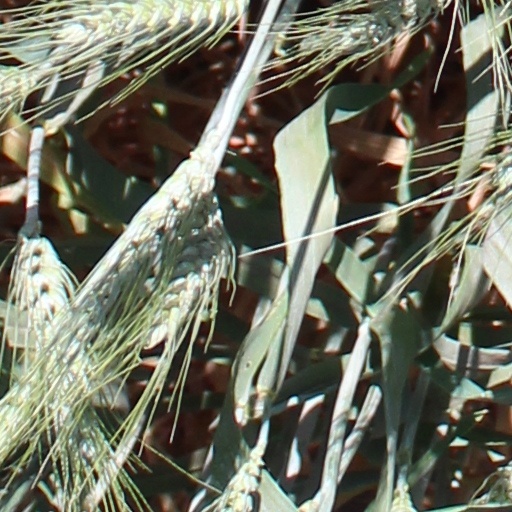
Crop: wheat